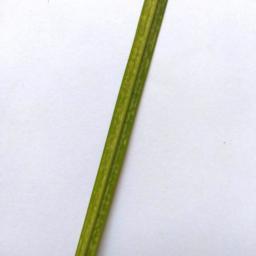
Label: Rice___Healthy